Dinesh Gunawardena

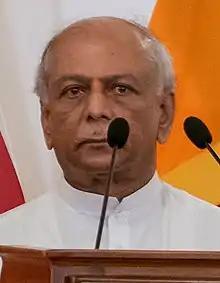
Gunawardena in 2020

Dinesh Chandra Rupasinghe Gunawardena (born 2 March 1949) is a Sri Lankan politician who served as Prime Minister of Sri Lanka from 2022 to 2024. He also held the positions of Minister of Public Administration, Home Affairs, Provincial Councils and Local Government. Gunawardena has been leader of the left-wing Mahajana Eksath Peramuna (MEP) party since 1983, was briefly the "de facto" leader of the Sri Lanka Podujana Peramuna from 2022 to 2023, and has taken cabinet positions under several previous governments, including Leader of the House from 2020 until 2022.